The Yards (Washington, D.C.)

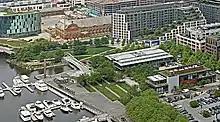
The Yards Park, Washington DC

The Navy Yard neighborhood was Washington's earliest industrial neighborhood, situated at the natural deepwater port along the Anacostia River. One of the earliest buildings was the Sugar House, built in Square 744 at the foot of New Jersey Avenue SE as a sugar refinery in 1797-98. In 1805, it became the Washington Brewery, which produced beer until it closed in 1836. The brewery site was just west of the Washington City Canal in what was, until recently, Parking Lot H/I in the block between Nationals Park and the historic DC Water pumping station. That plot now hosts an apartment building named Vela and another development under construction.